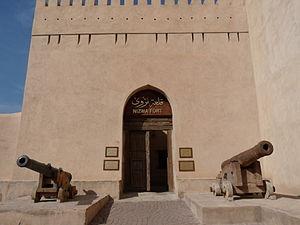
Deux canons anciens à l'entrée du fort de Nizwa (Oman), un canon suédois du 18ème siècle et un canon portugais du milieu du 16ème siècle